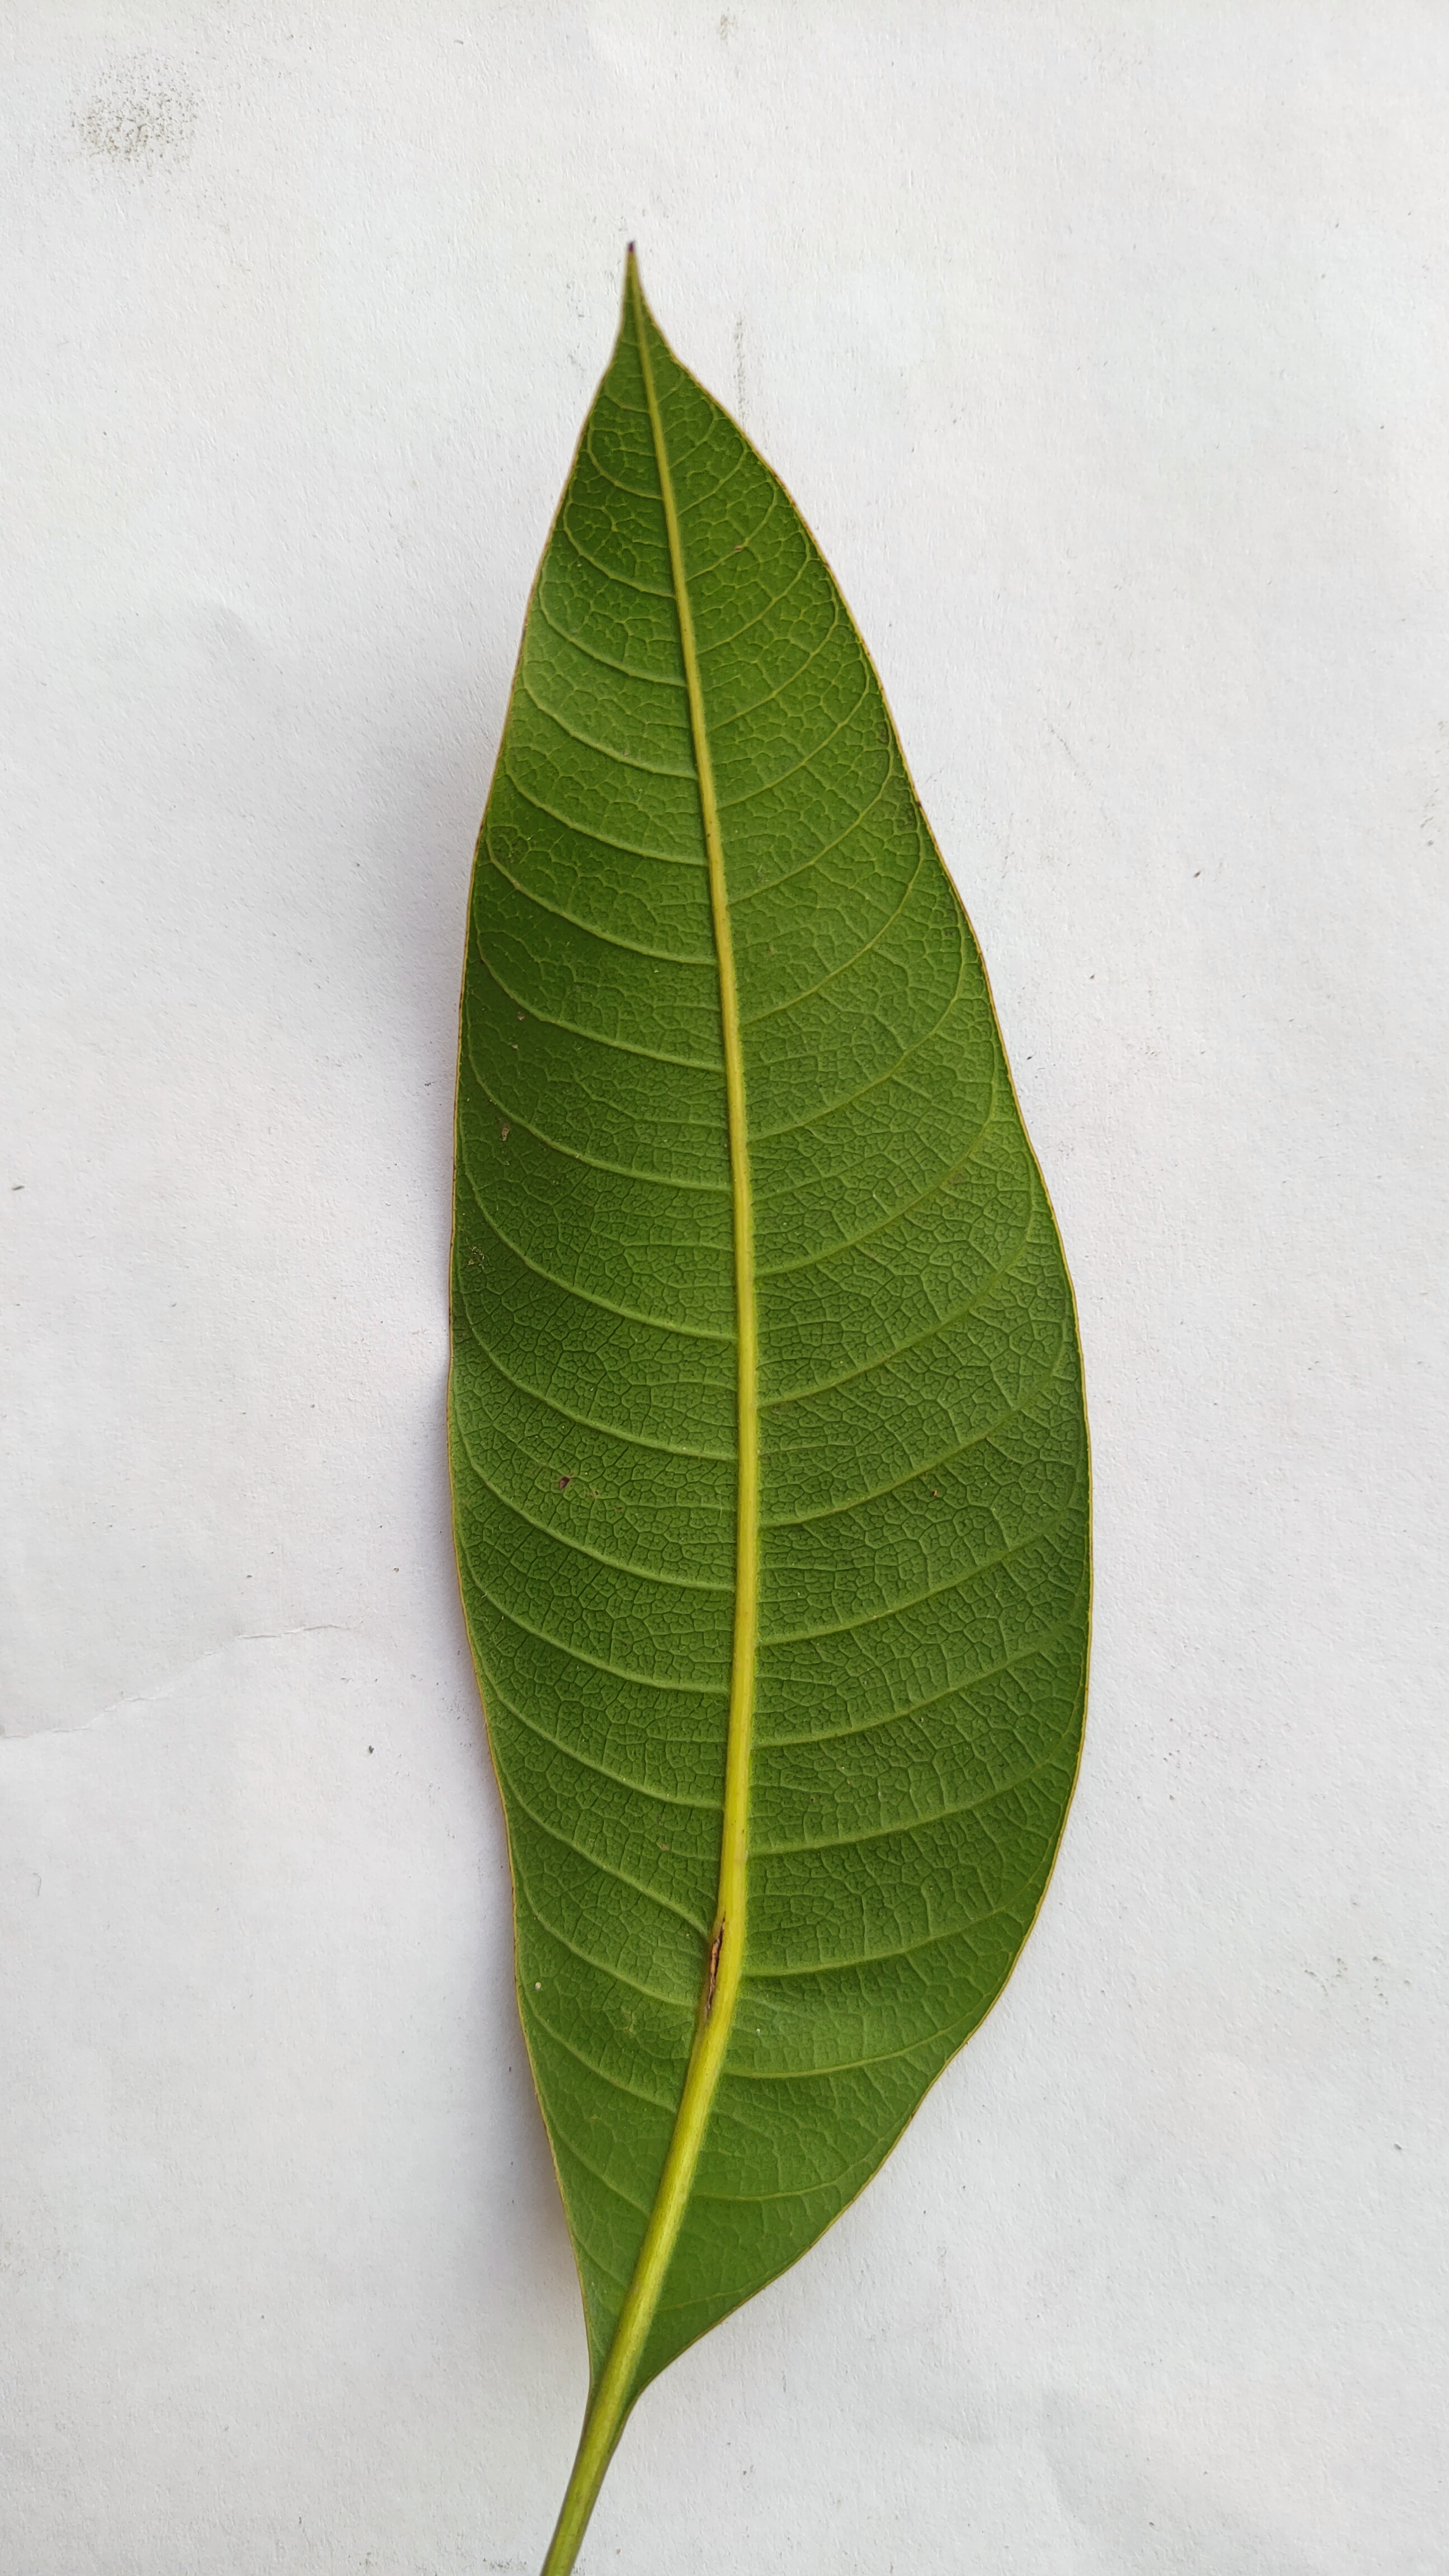
Leaf variety: Mango